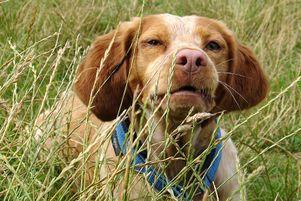
Brittany_spaniel